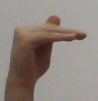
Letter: khaa